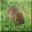
Label: shrew